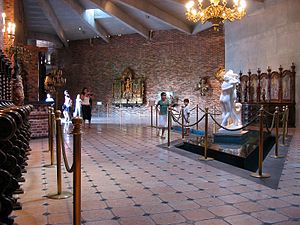
Recife / Fotogalleri
Recife er en by i det nordøstlige Brasilien, med et indbyggertal på 1,55 millioner. Den er hovedstad i delstaten Pernambuco og er havneby ved Atlanterhavet.